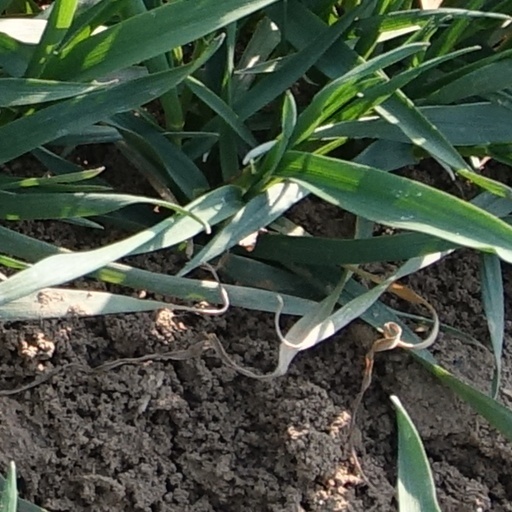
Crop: wheat